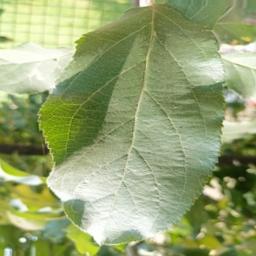
Label: Healthy